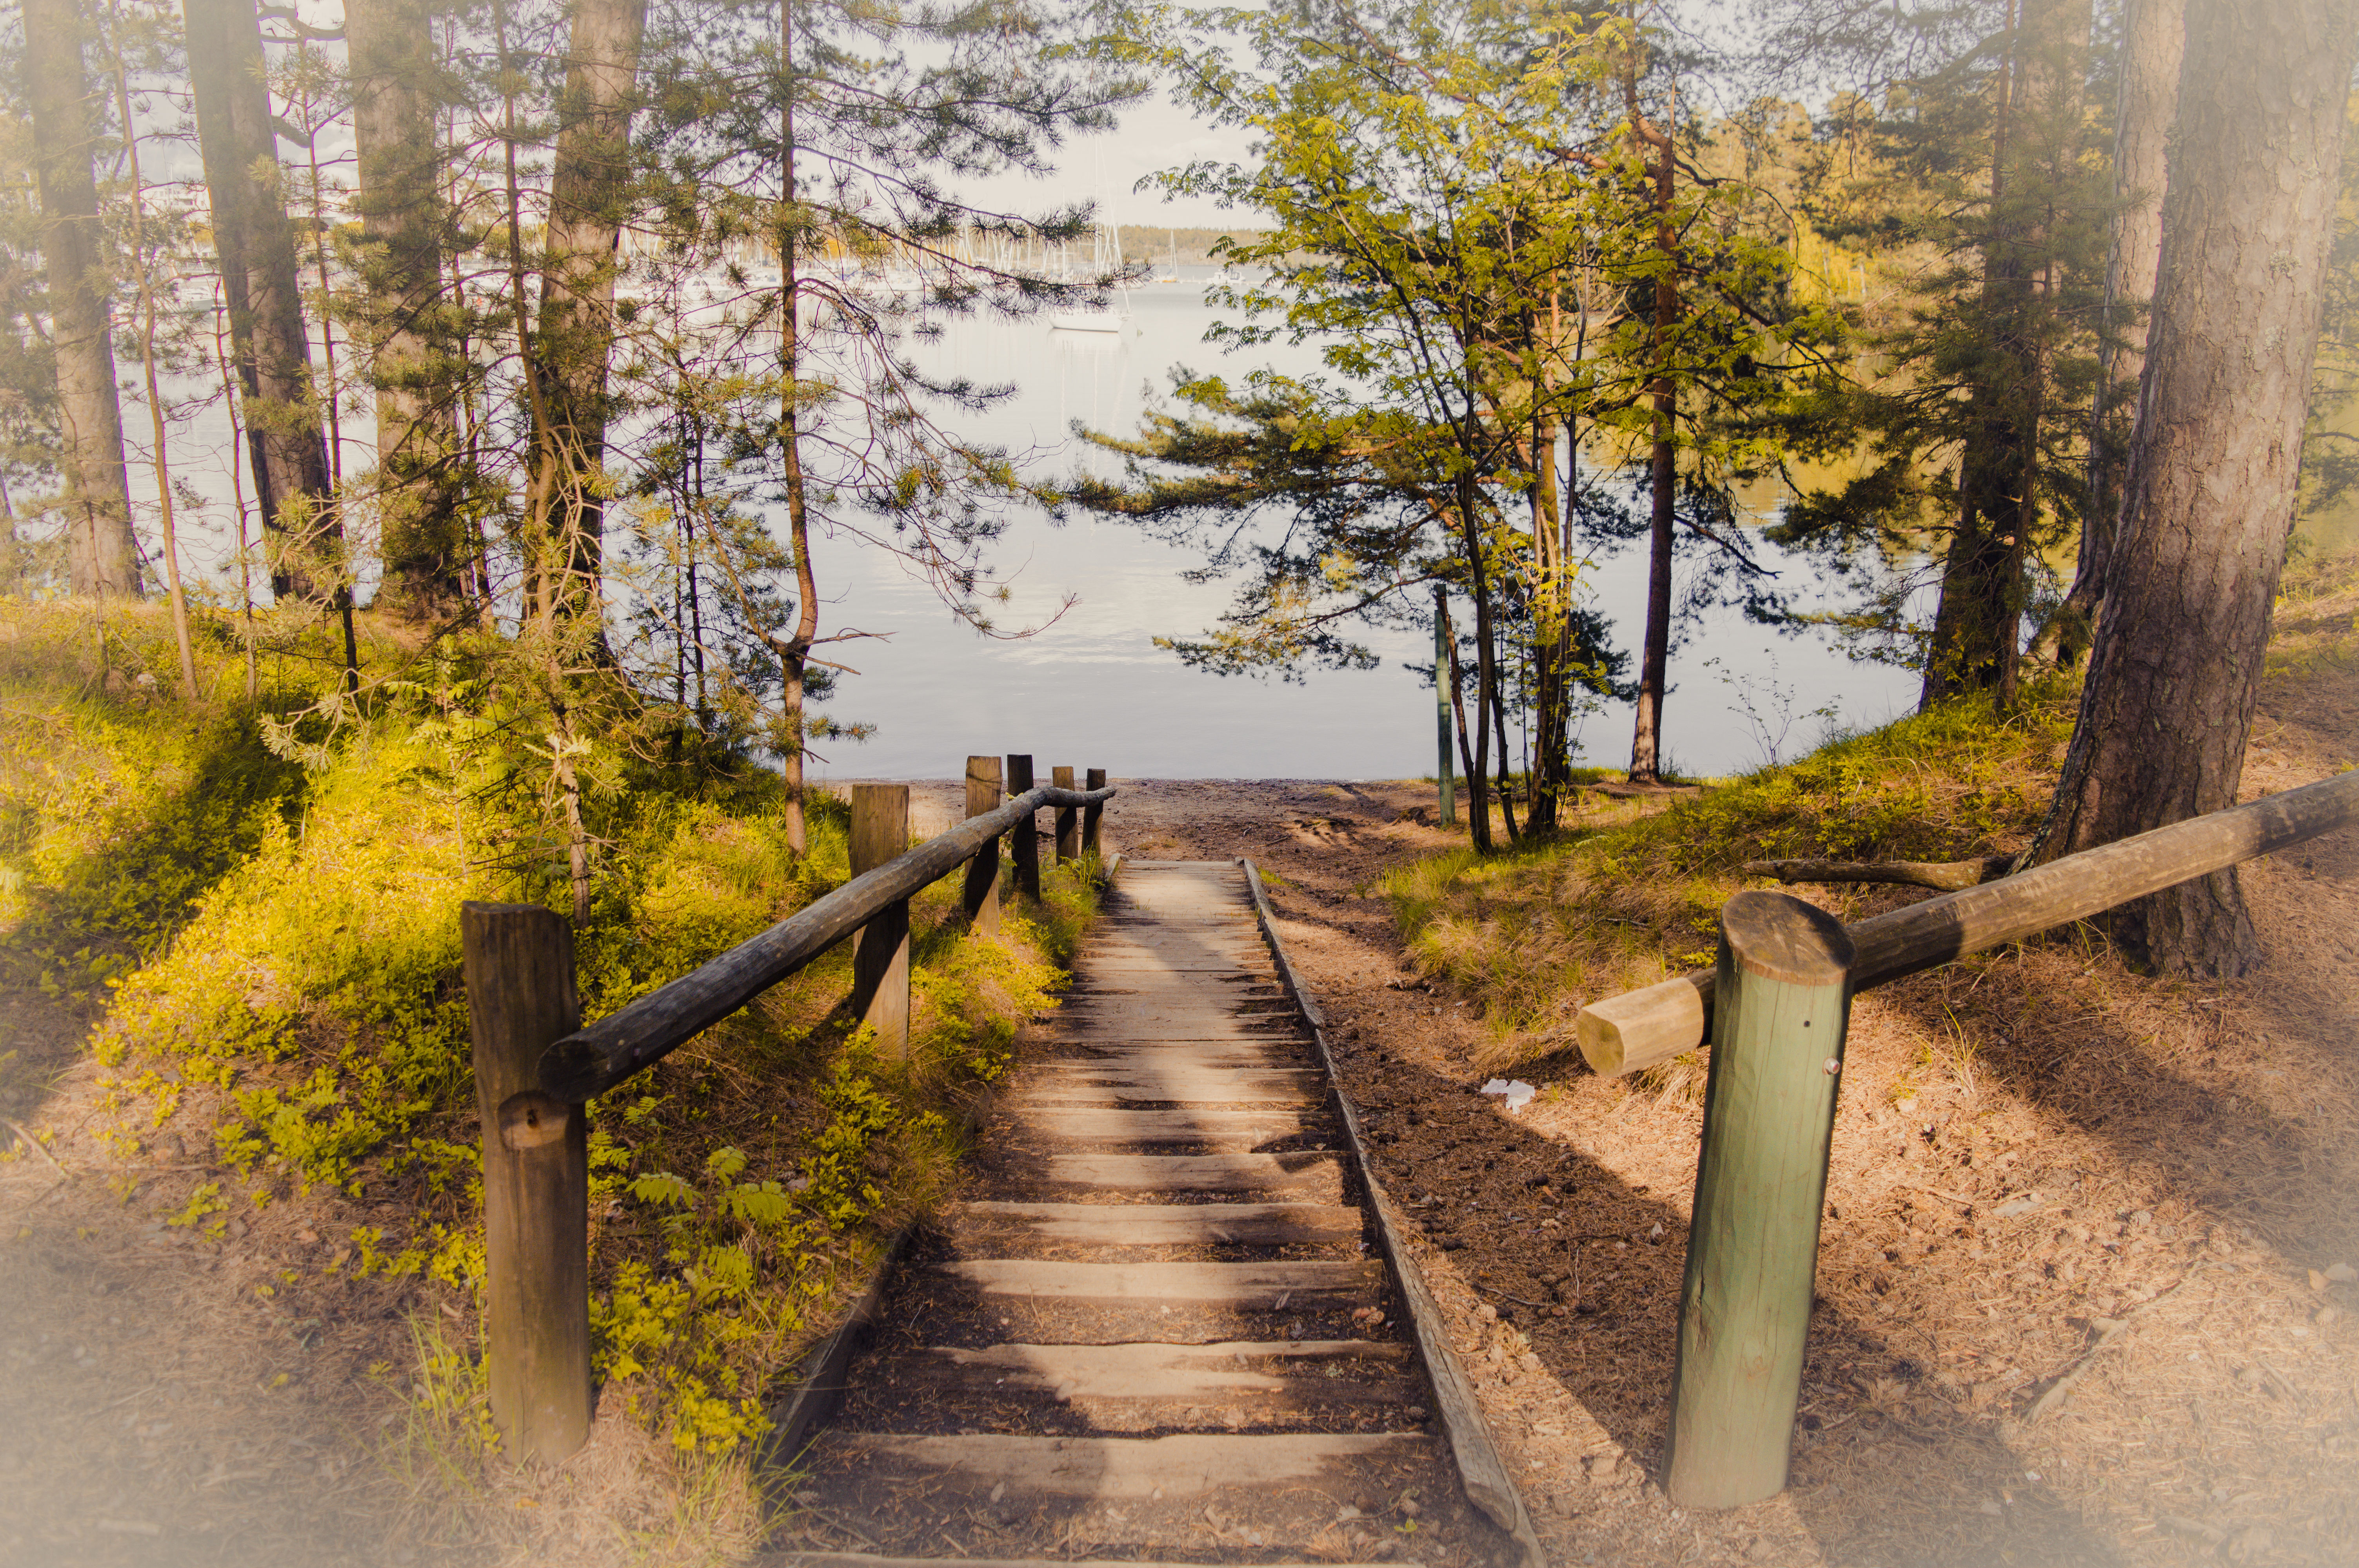
landscape, sea, tree, water, nature, forest, trail, sunlight, morning, leaf, lake, steps, railing, autumn, season, waterway, plants, trees, cool image, stairs, boats, finland, helsinki, woodland, habitat, i, vuosaari, rural area, kallahdenniemi, woody plant